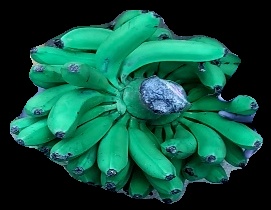
Variety: pachbale
Grade: grade1